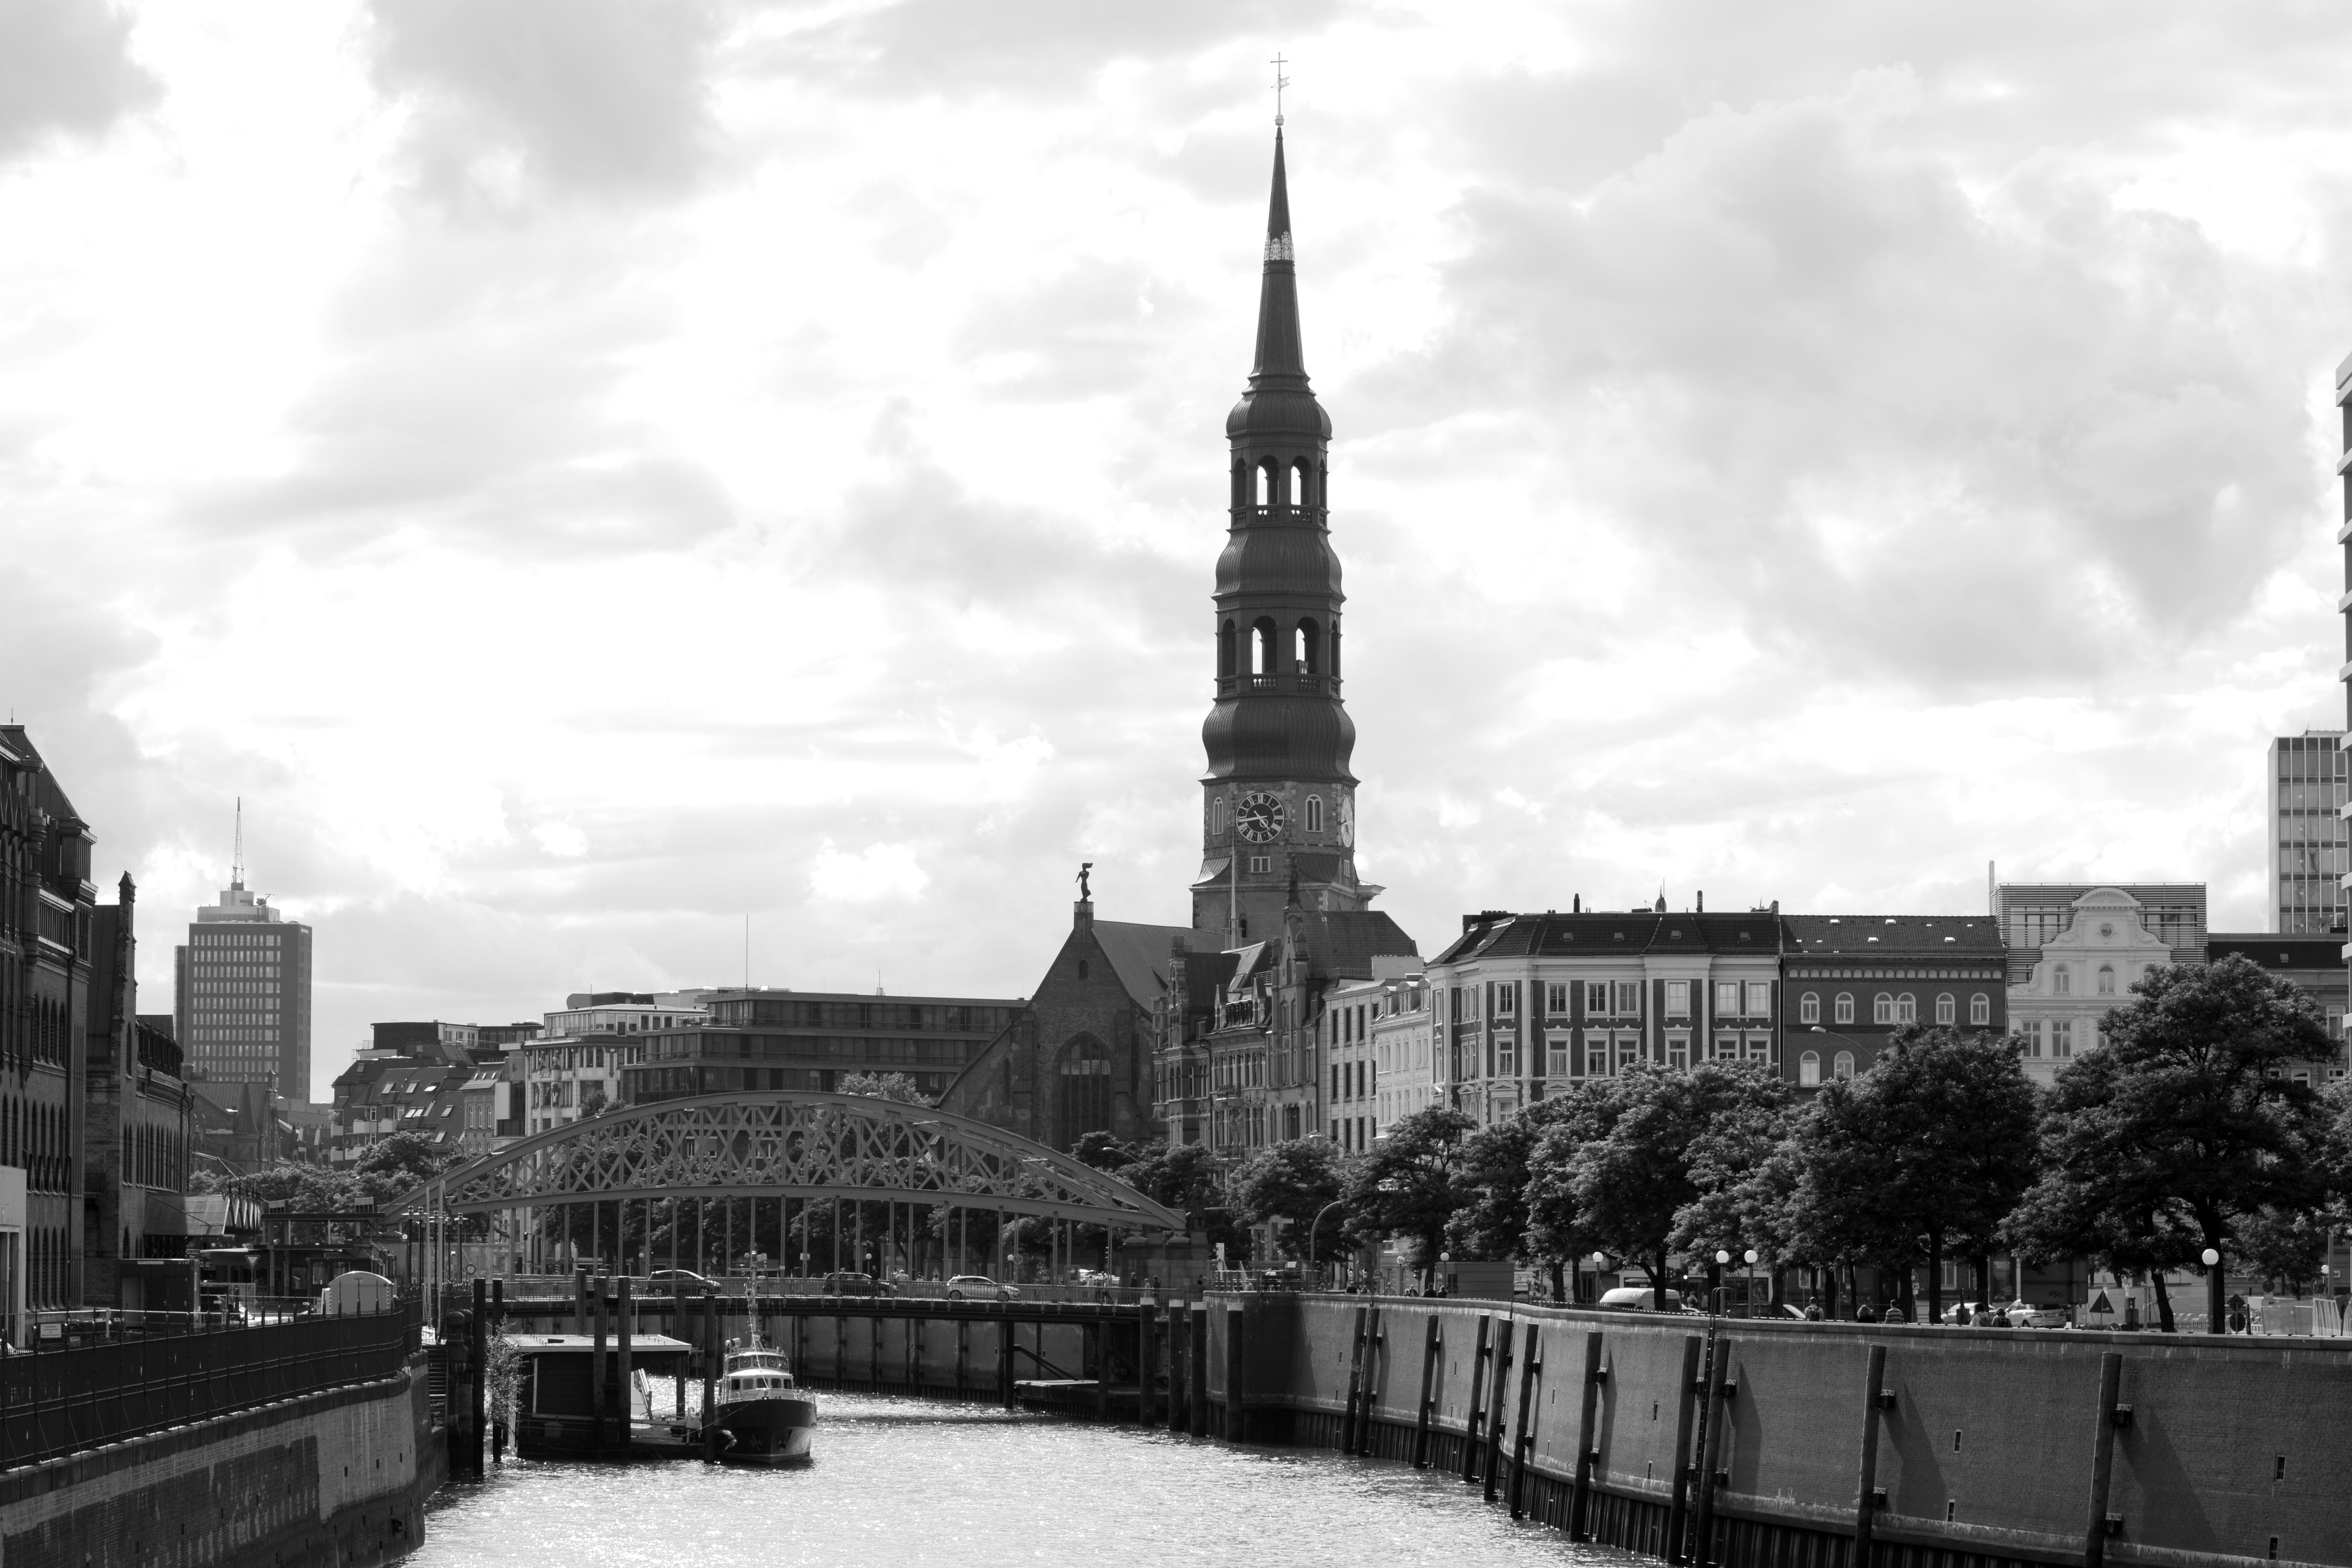
black and white, skyline, photography, building, city, skyscraper, cityscape, downtown, tower, landmark, port, monochrome, waterway, place of worship, spire, hamburg, metropolis, fleet, harbour city, speicherstadt, kontorhaus, st katharinenkirche, urban area, monochrome photography, human settlement